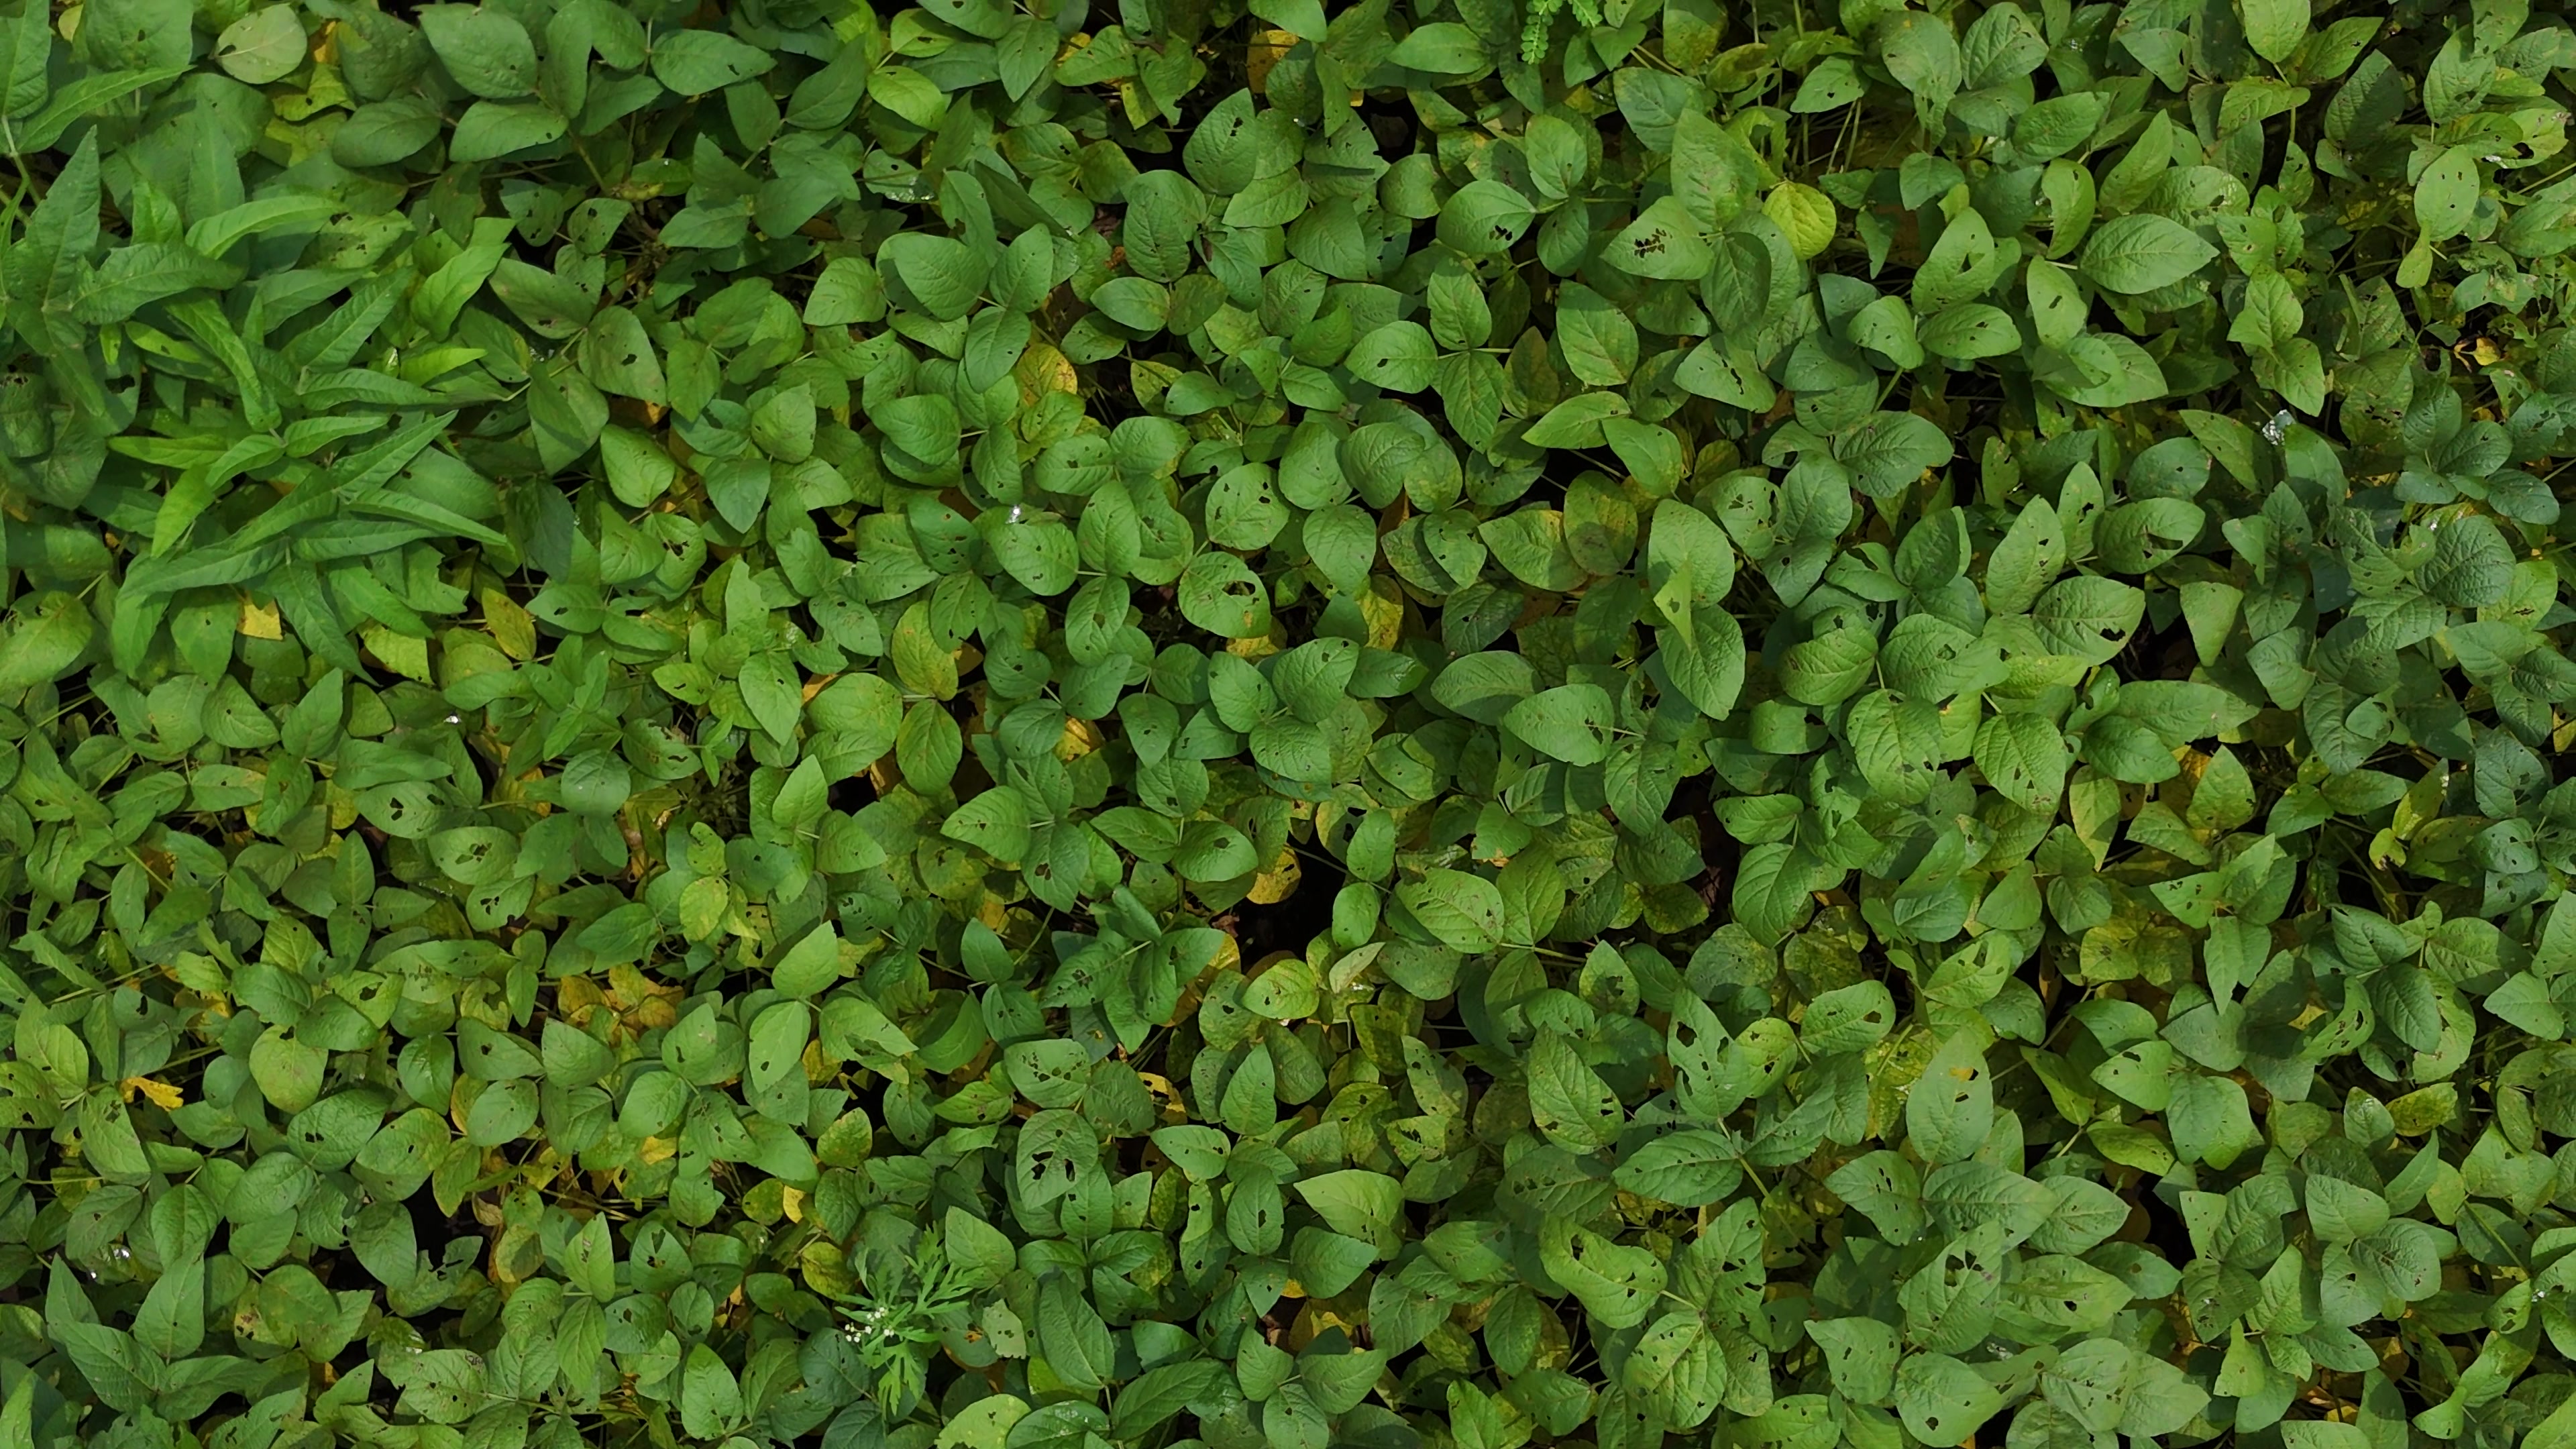
Label: Mosaic